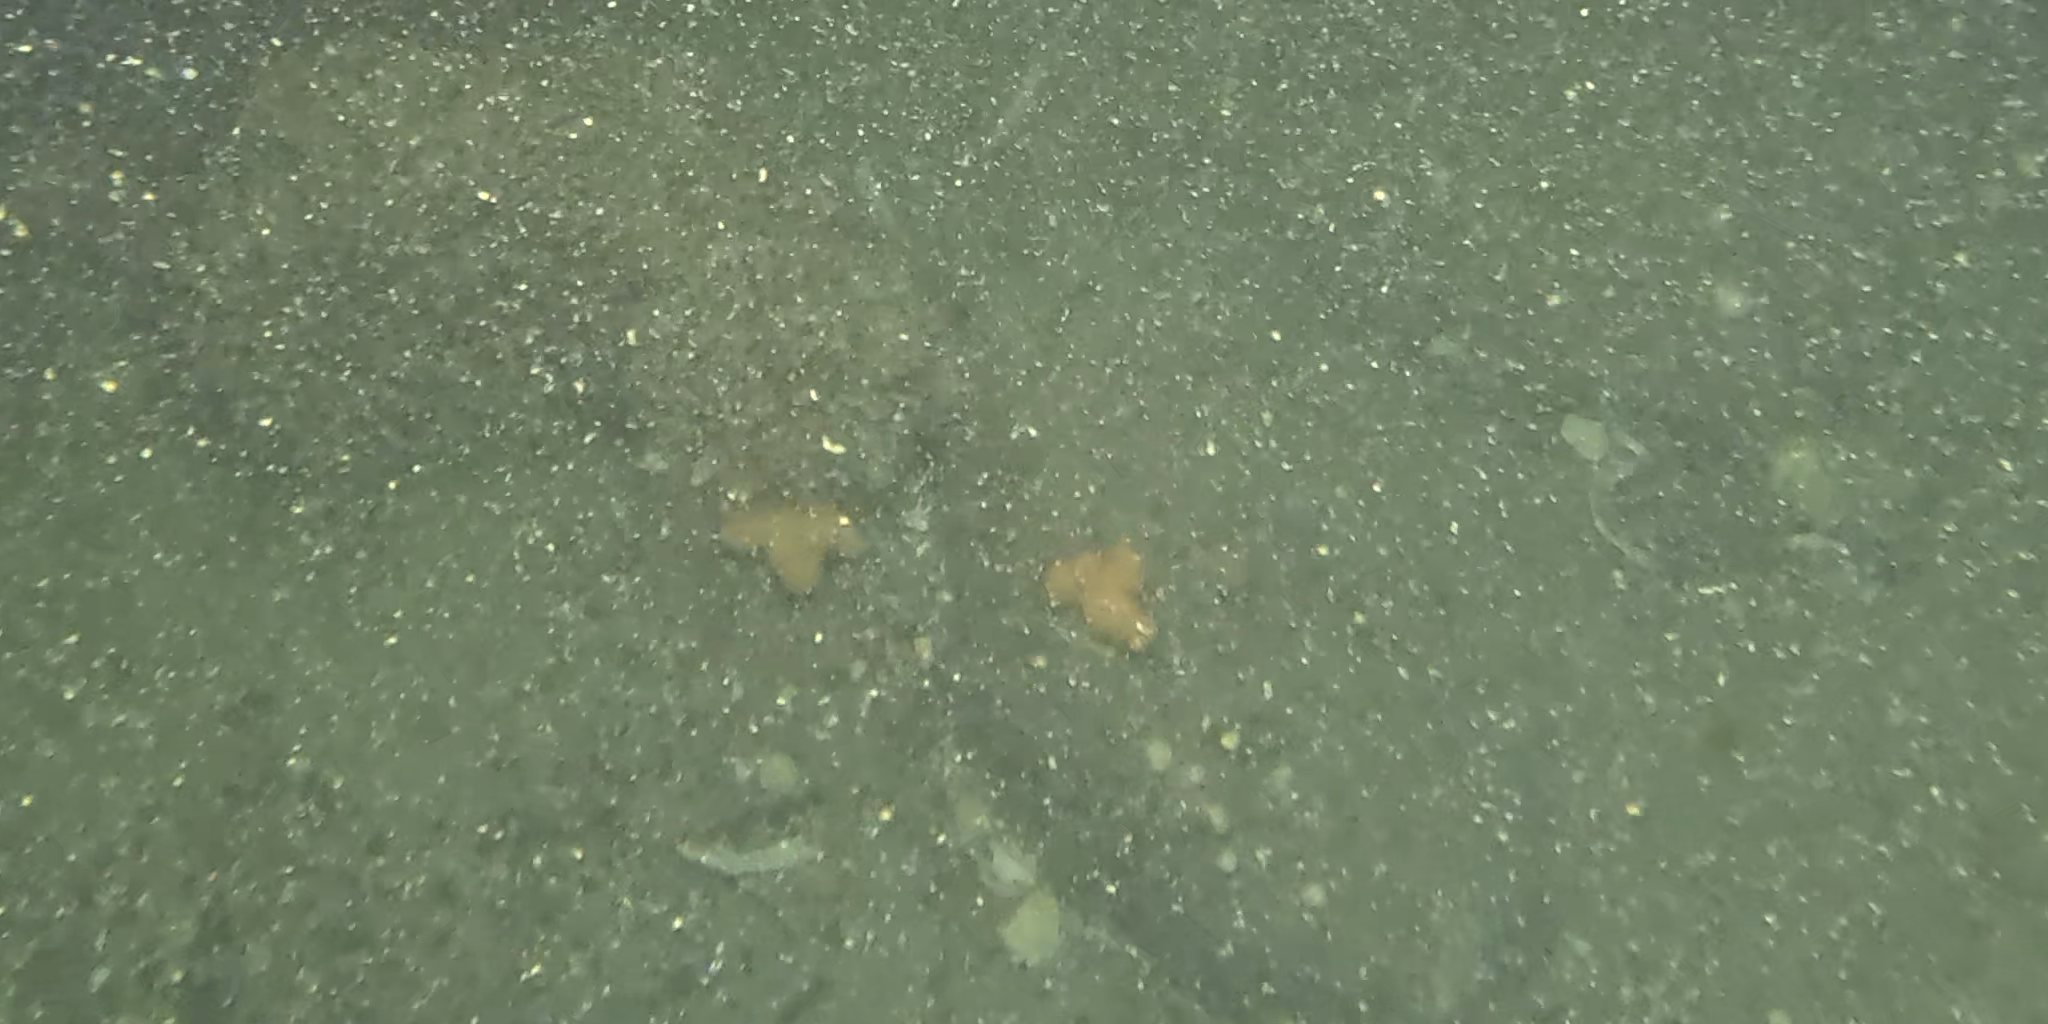
Seabed habitat: stone